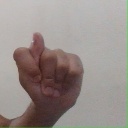
अक्षर: ट